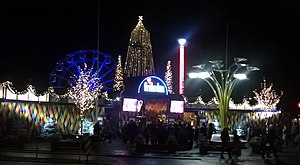
Tivoli Friheden
Hovedindgangen i 2019.
Tivoli Friheden er en forlystelsespark i Aarhus. Den ligger i skoven i udkanten af Midtbyen.